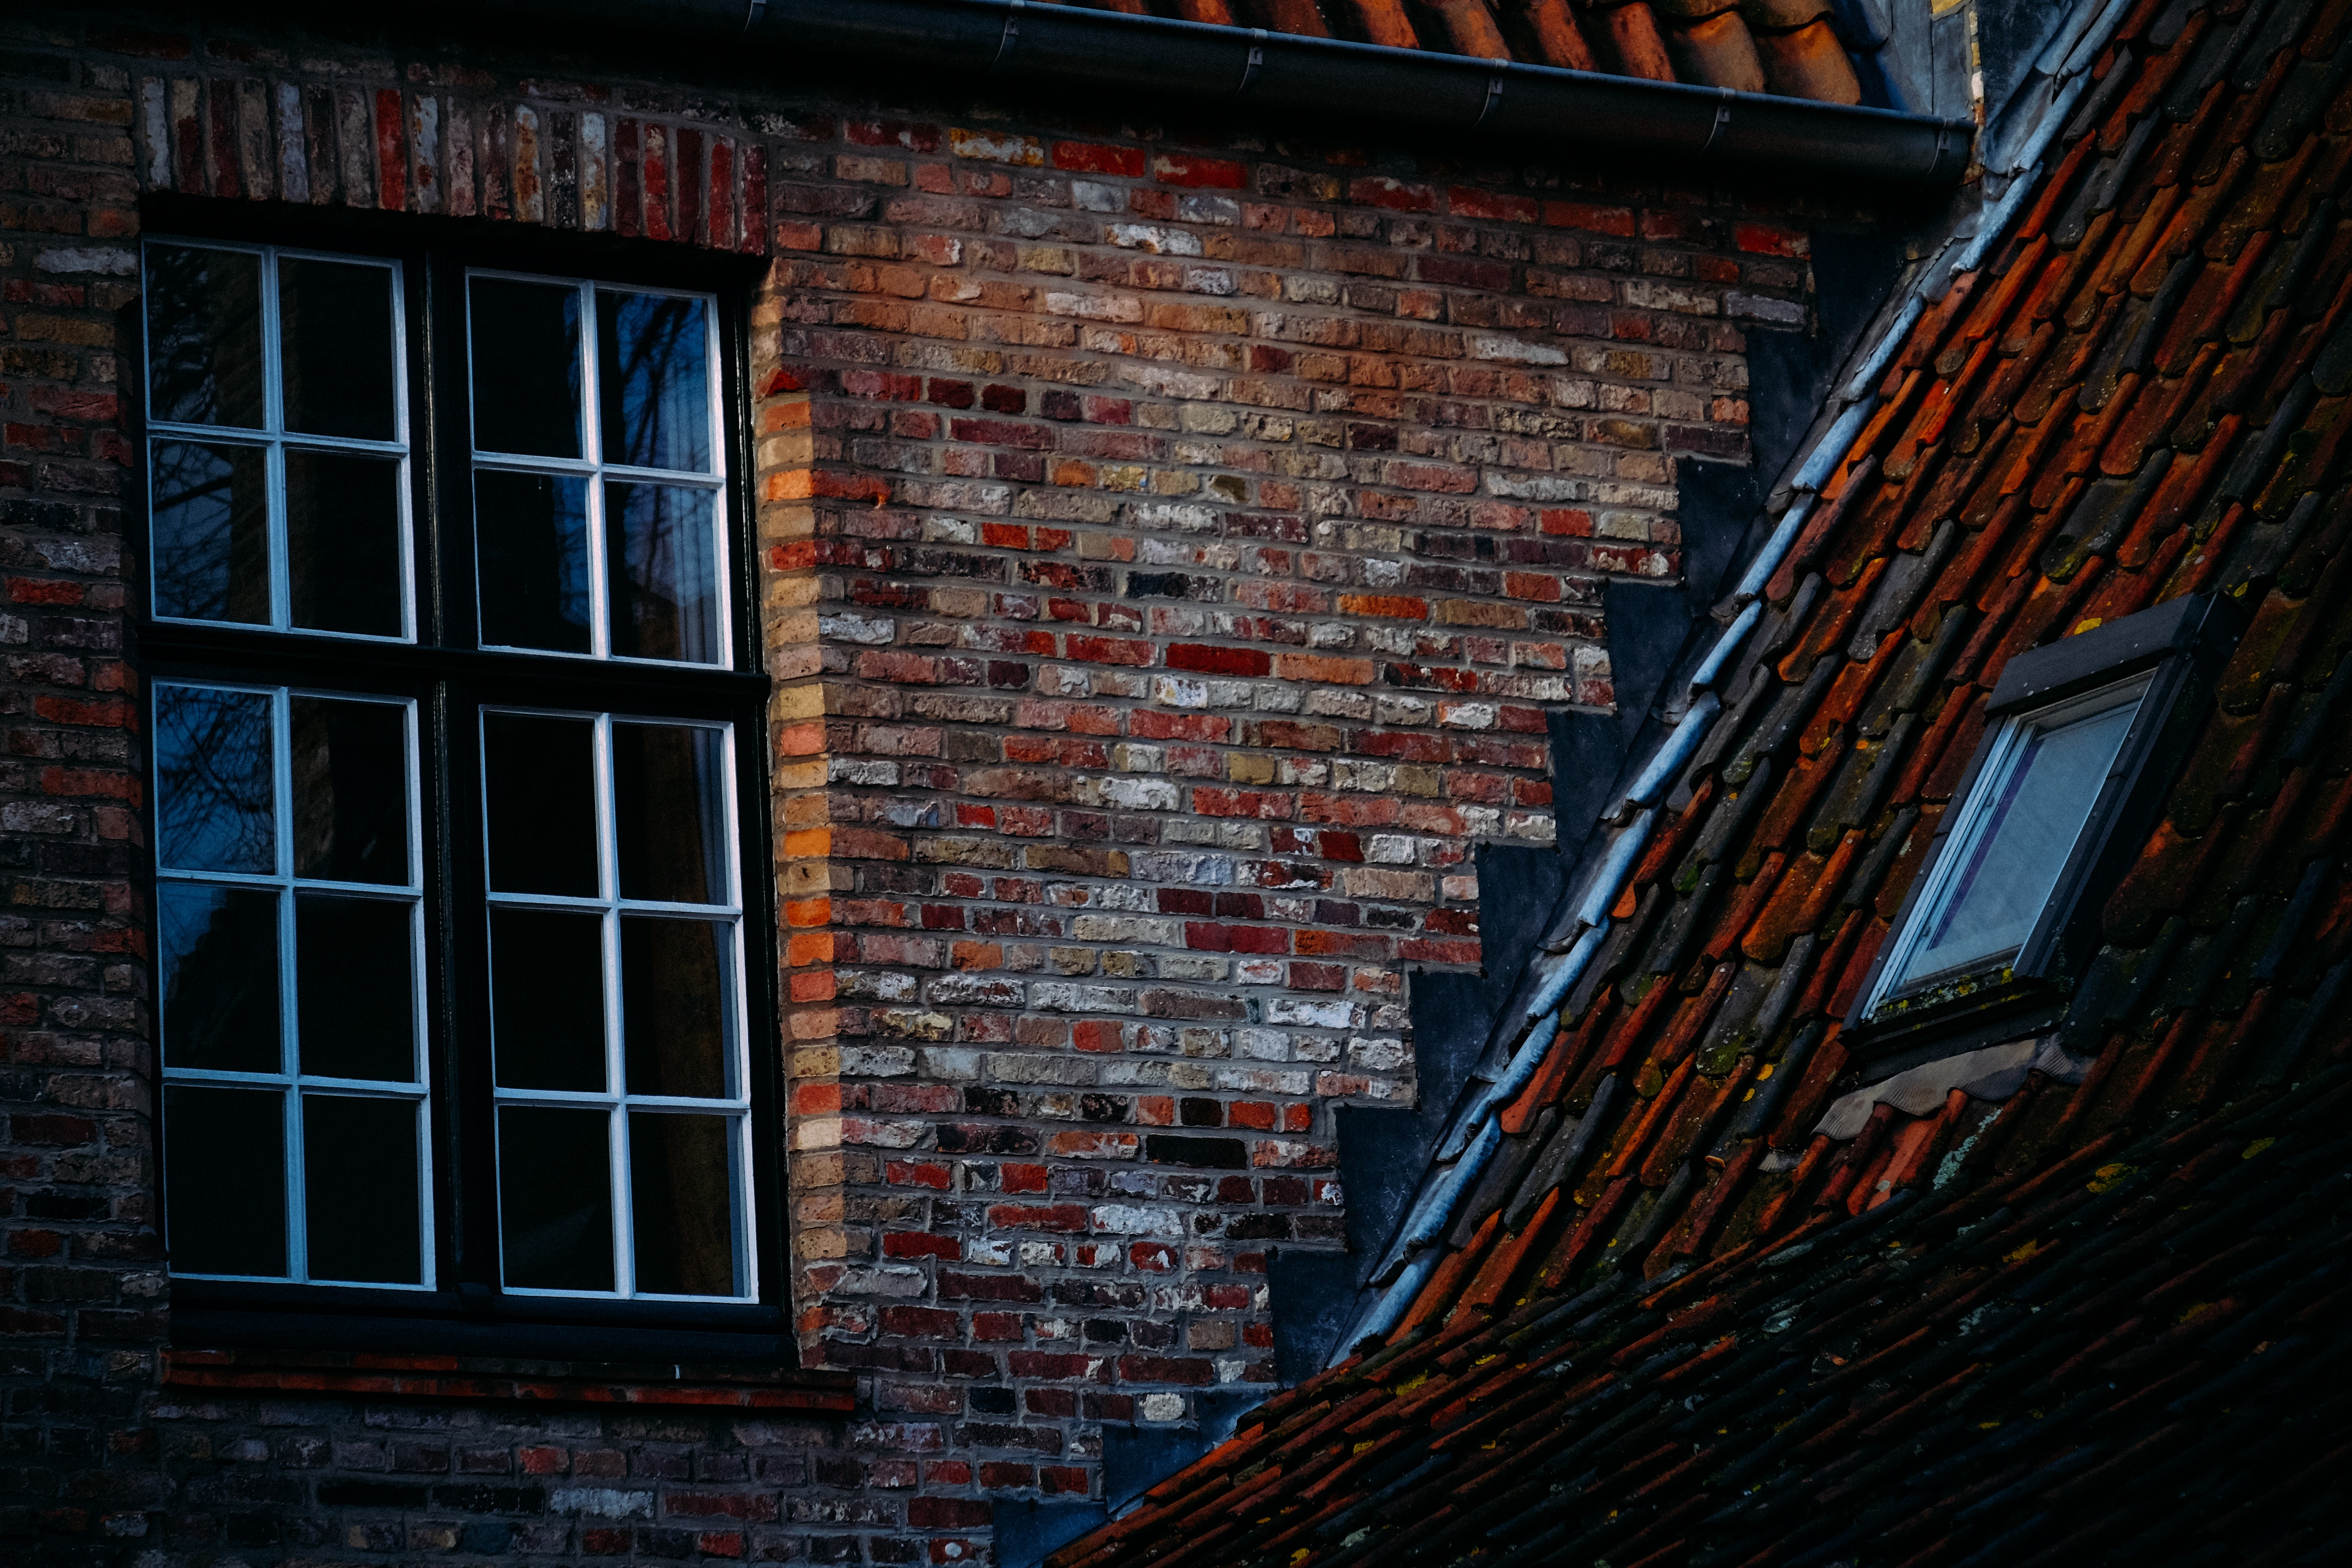
brickwork, brick, wall, window, red, architecture, building, urban area, line, house, sash window, facade